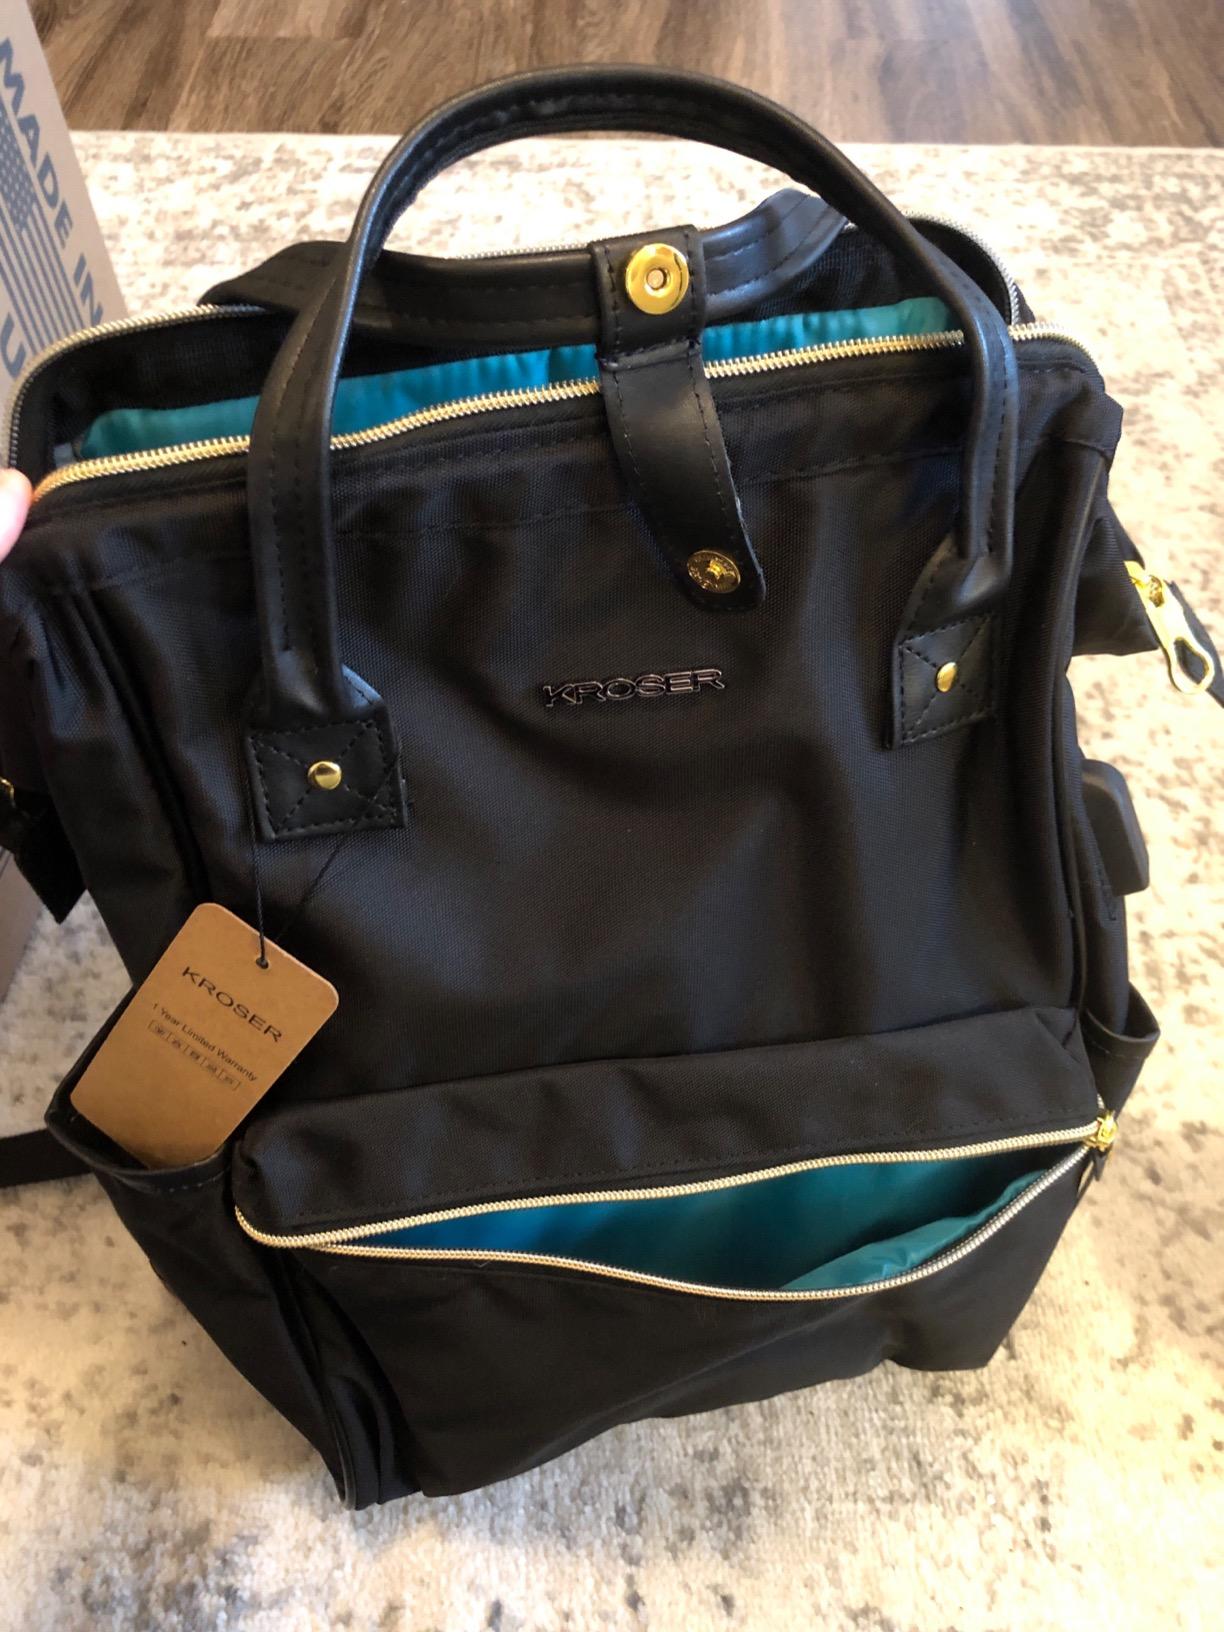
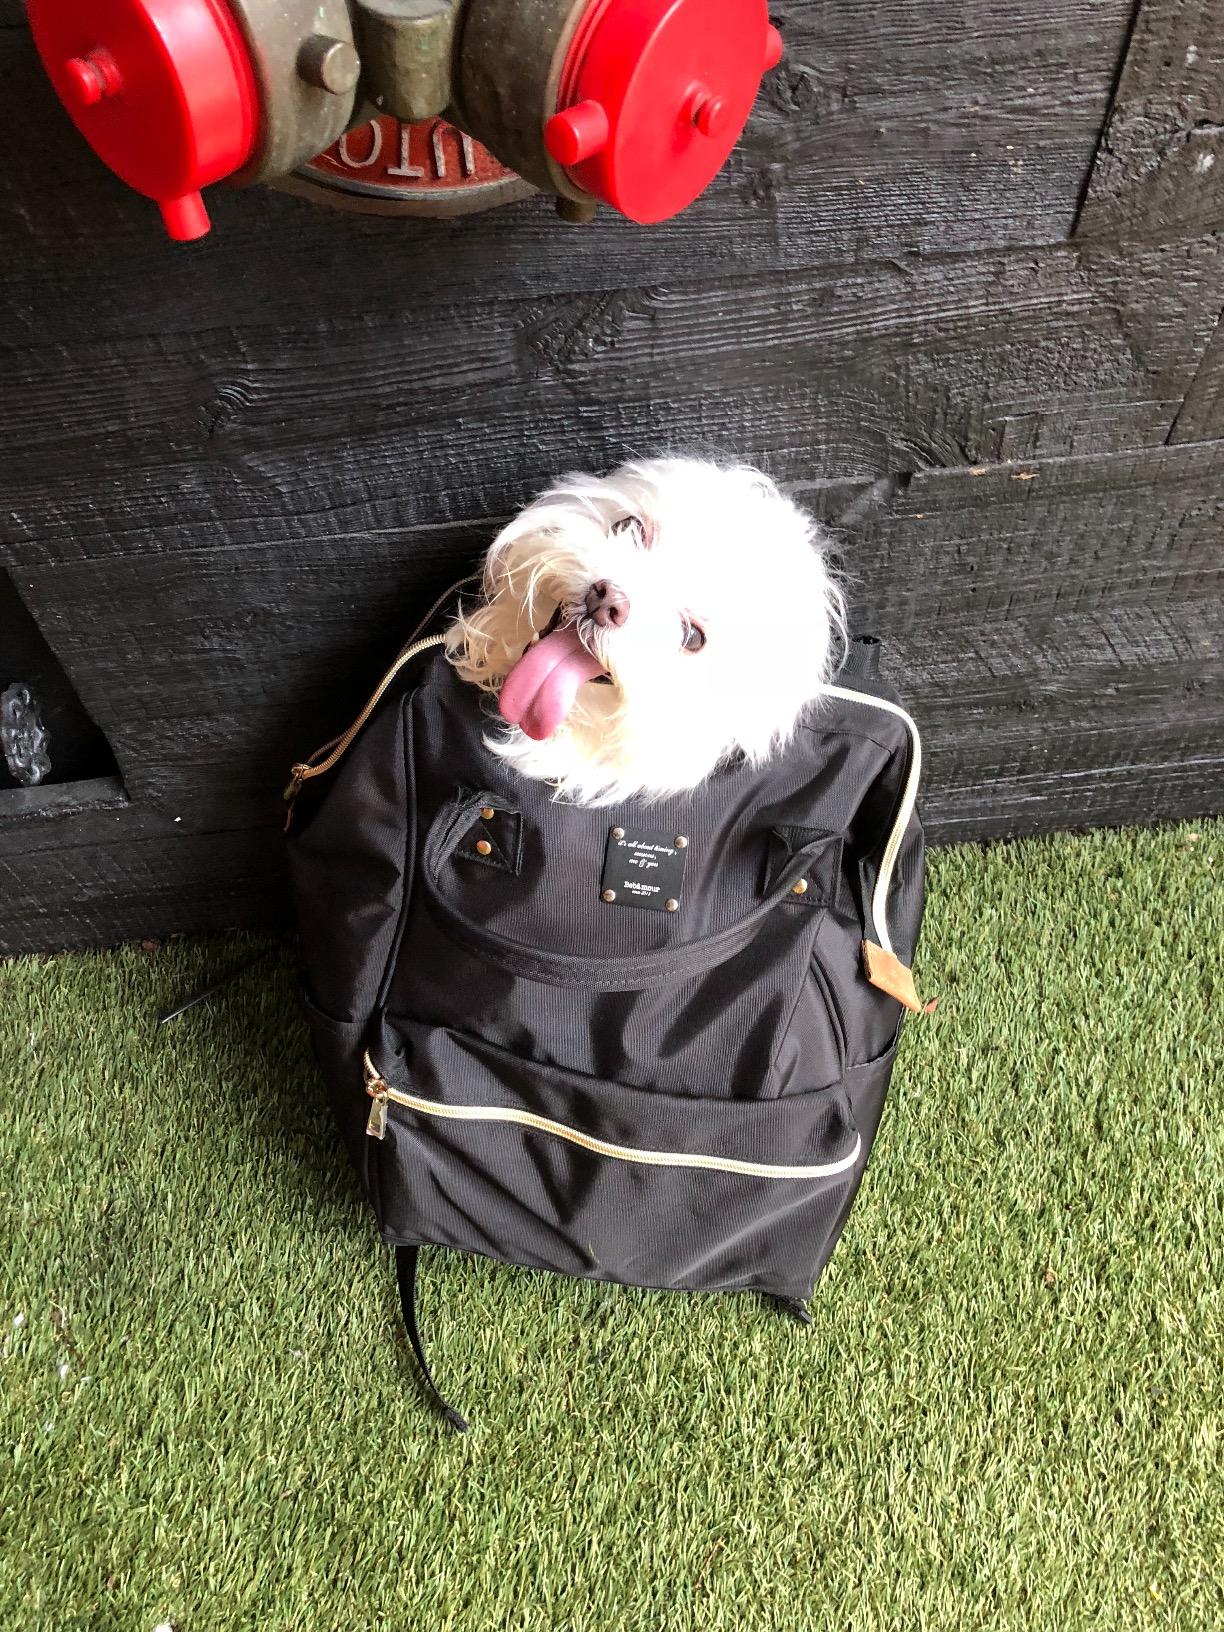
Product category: bag
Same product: no